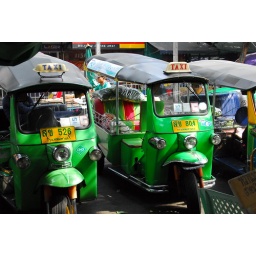
At fruit and vegetable market in Bangkok